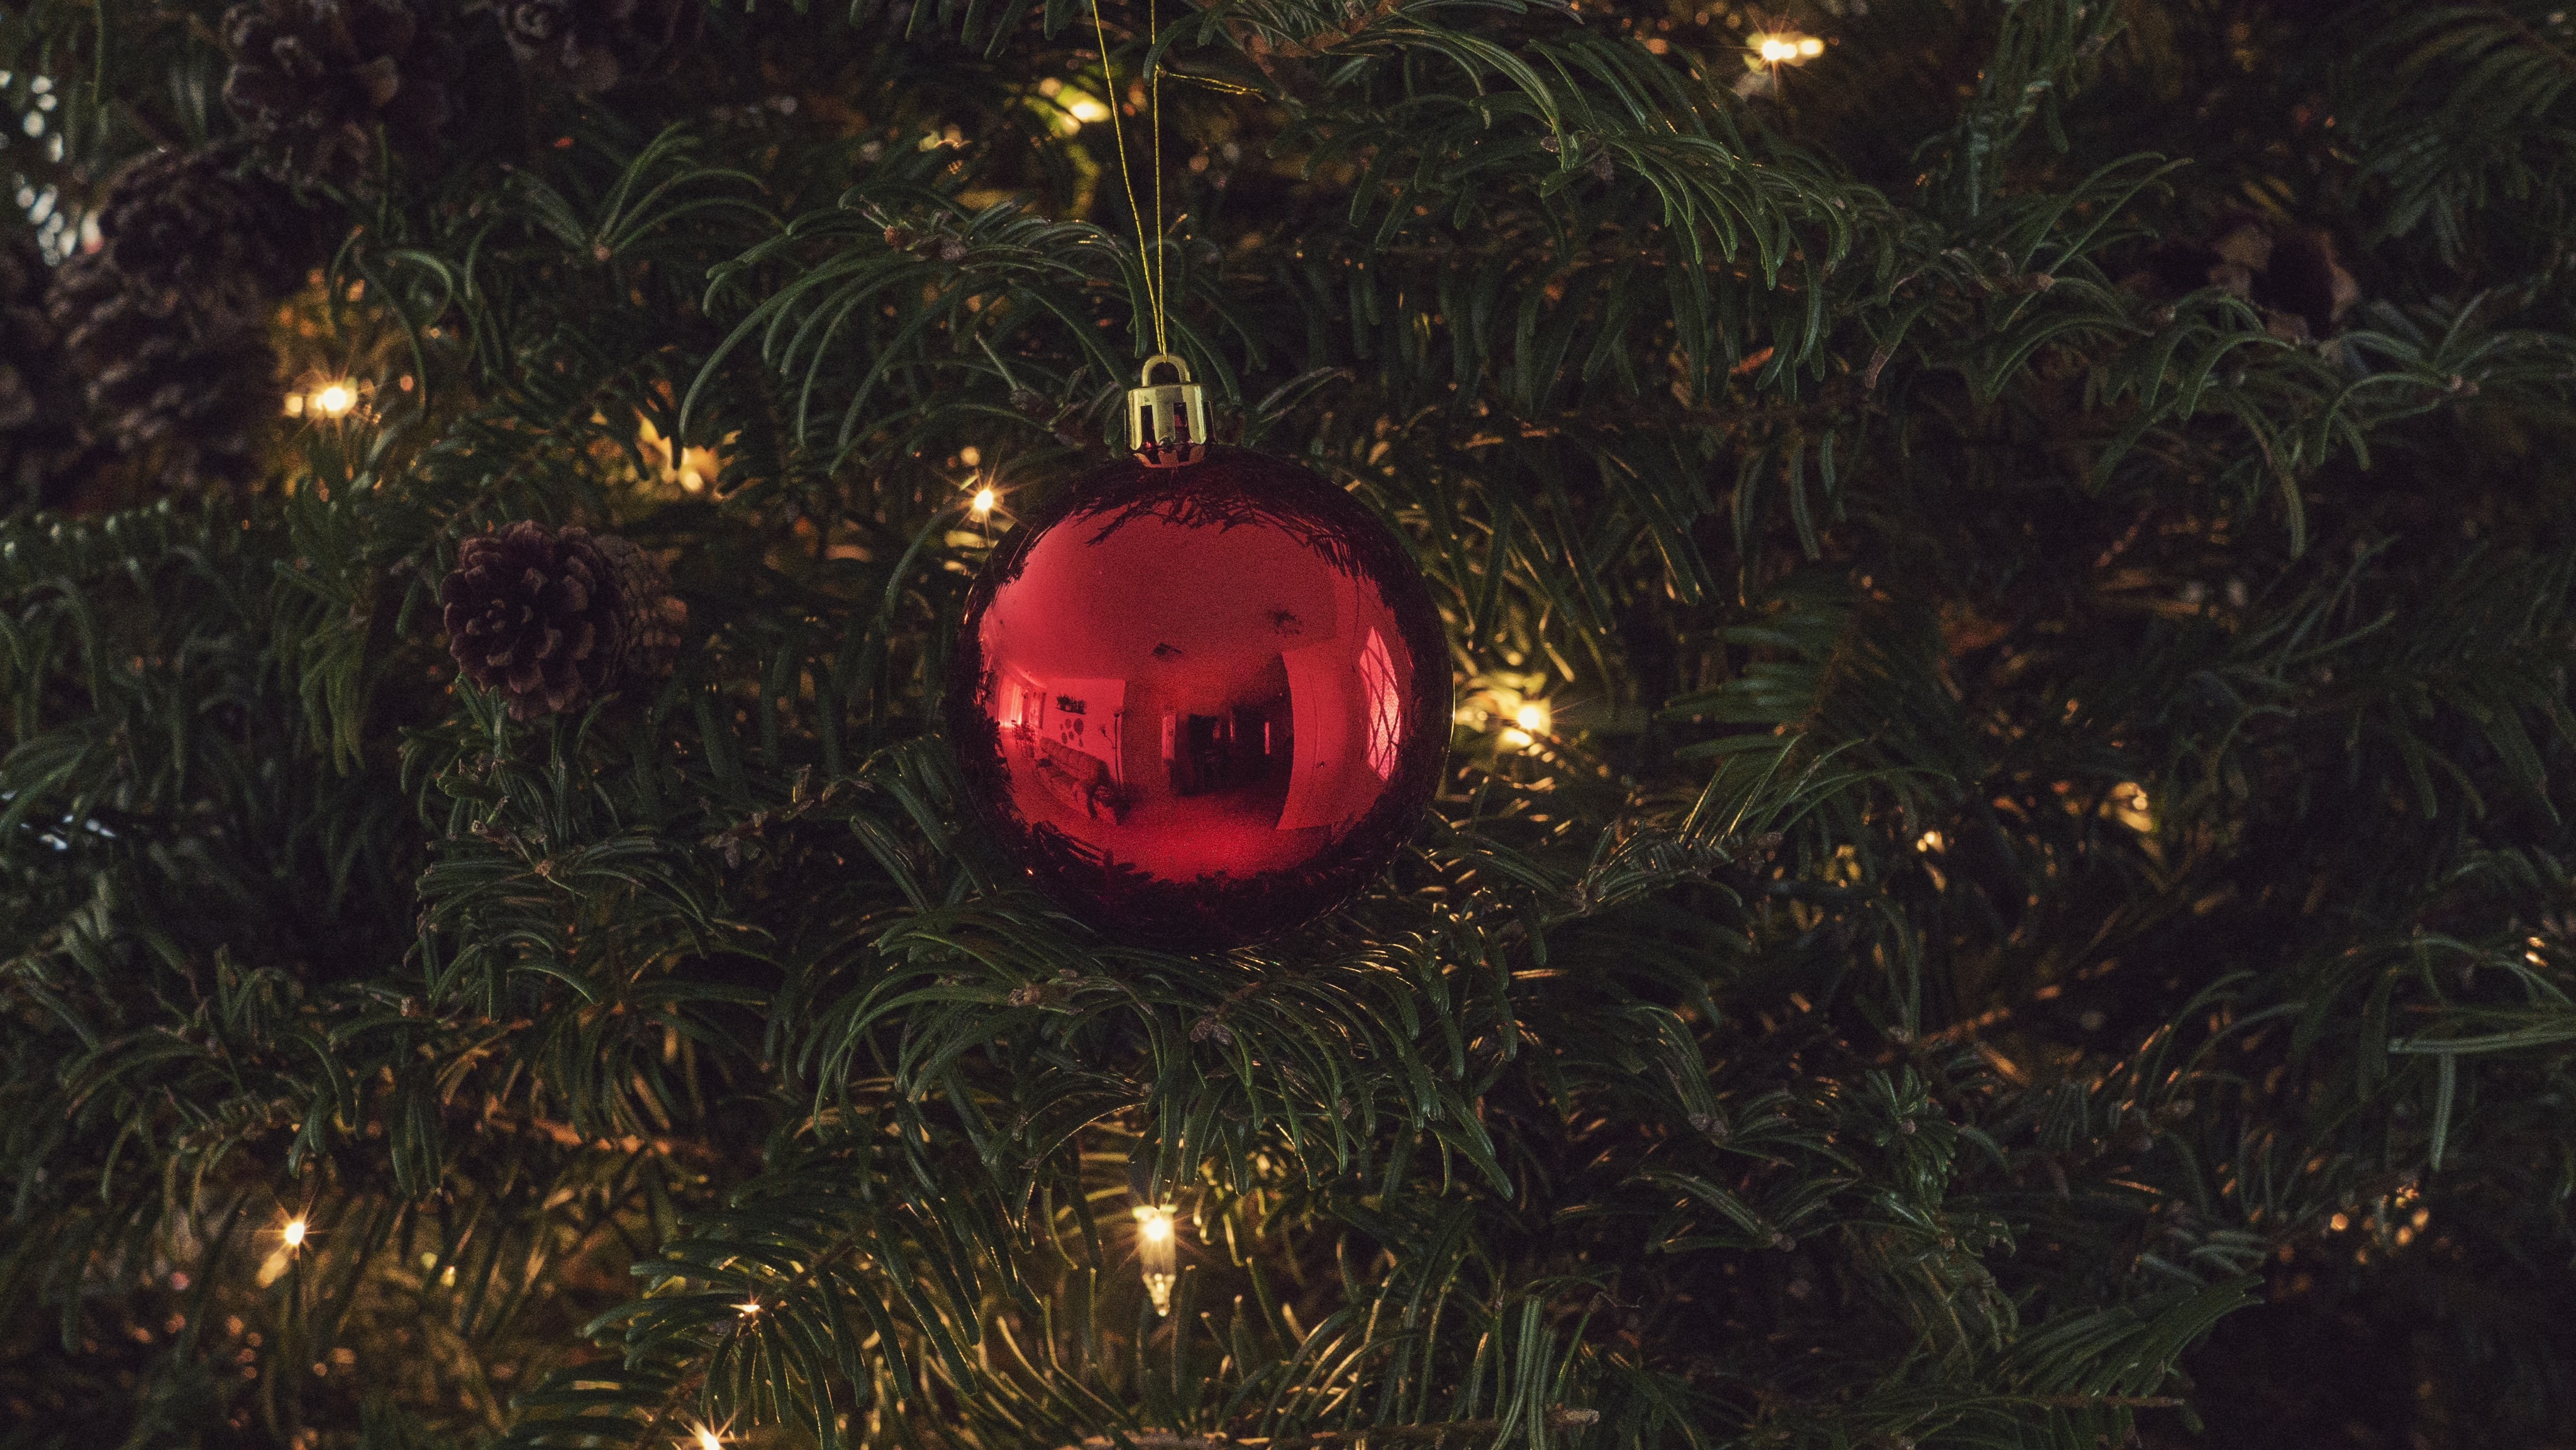
branch, light, night, holiday, darkness, christmas, christmas tree, christmas decoration, christmas lights